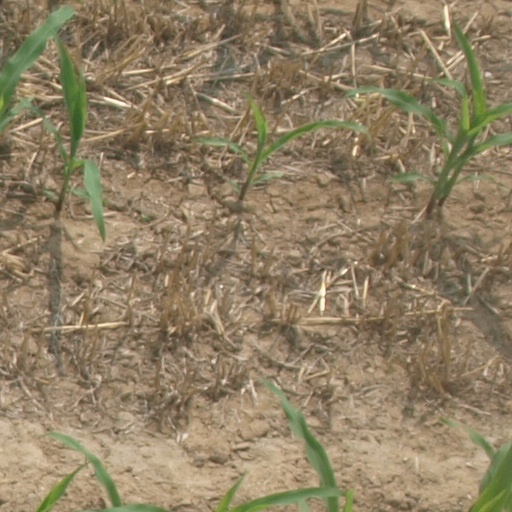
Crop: maize; corn